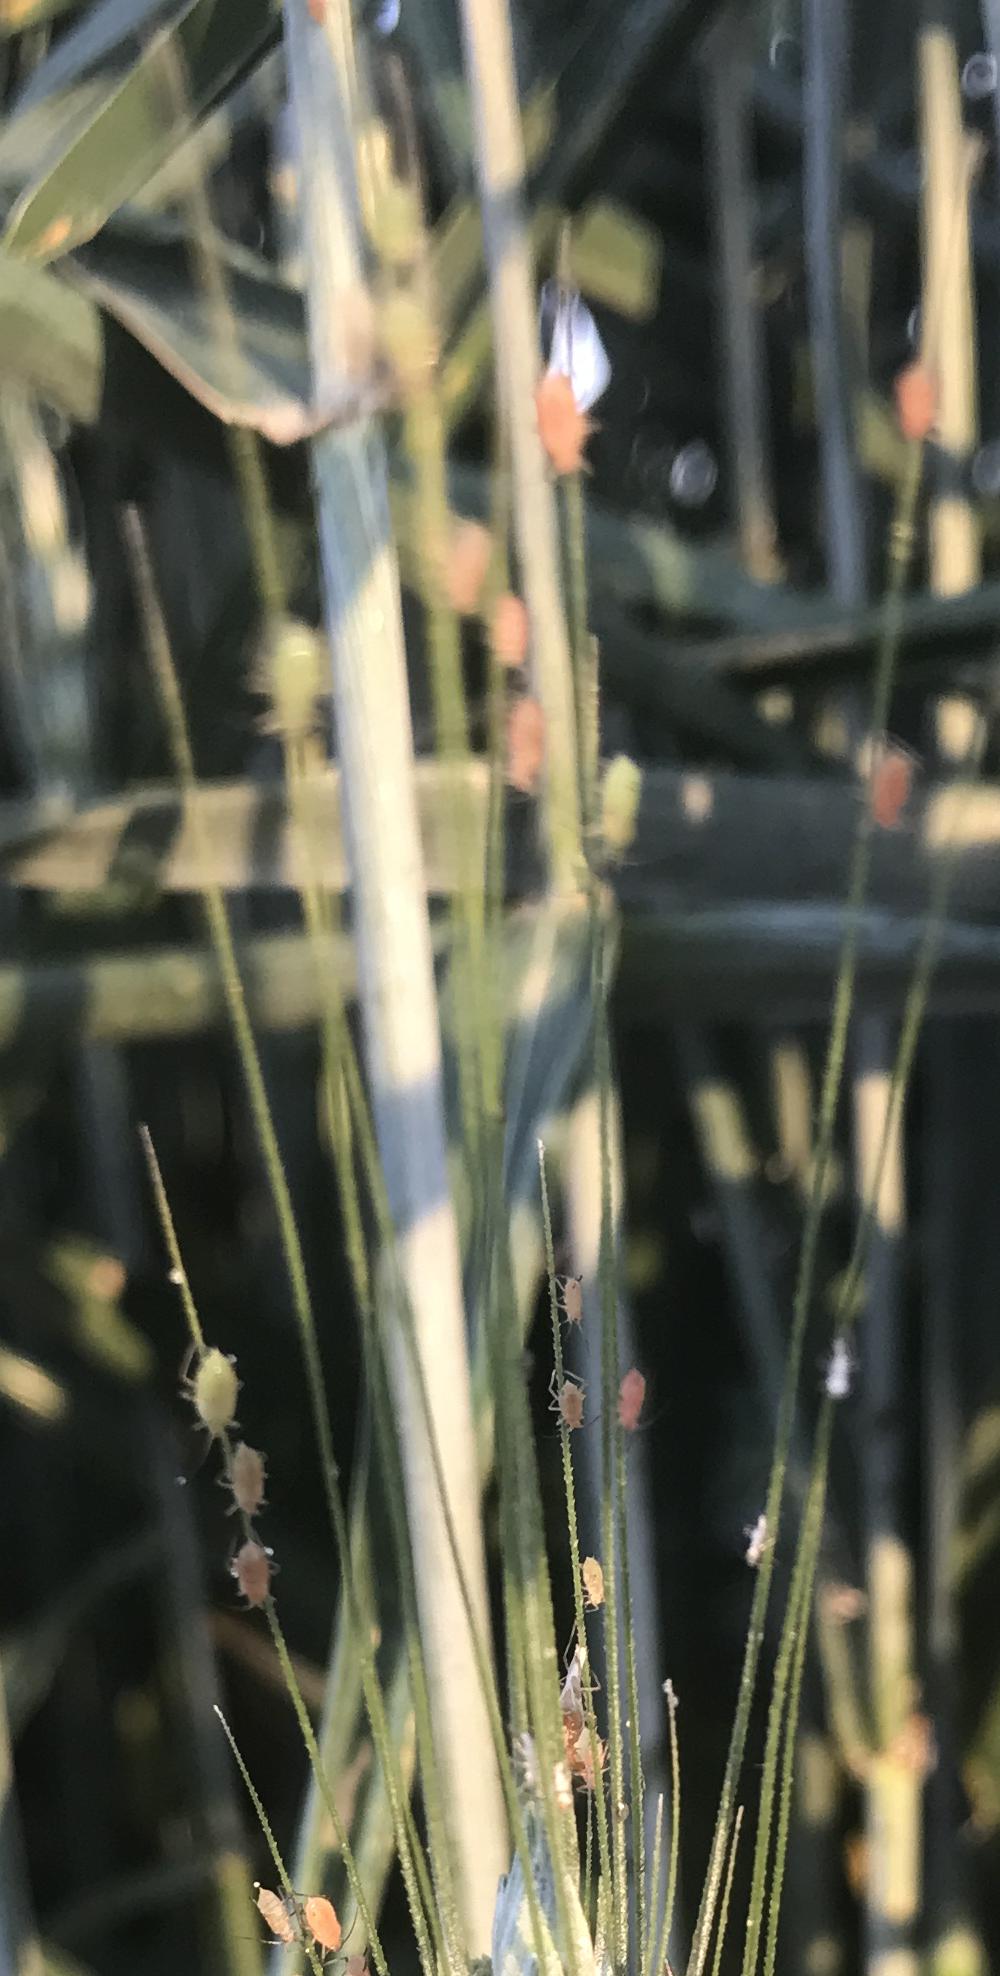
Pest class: english_grain_aphid